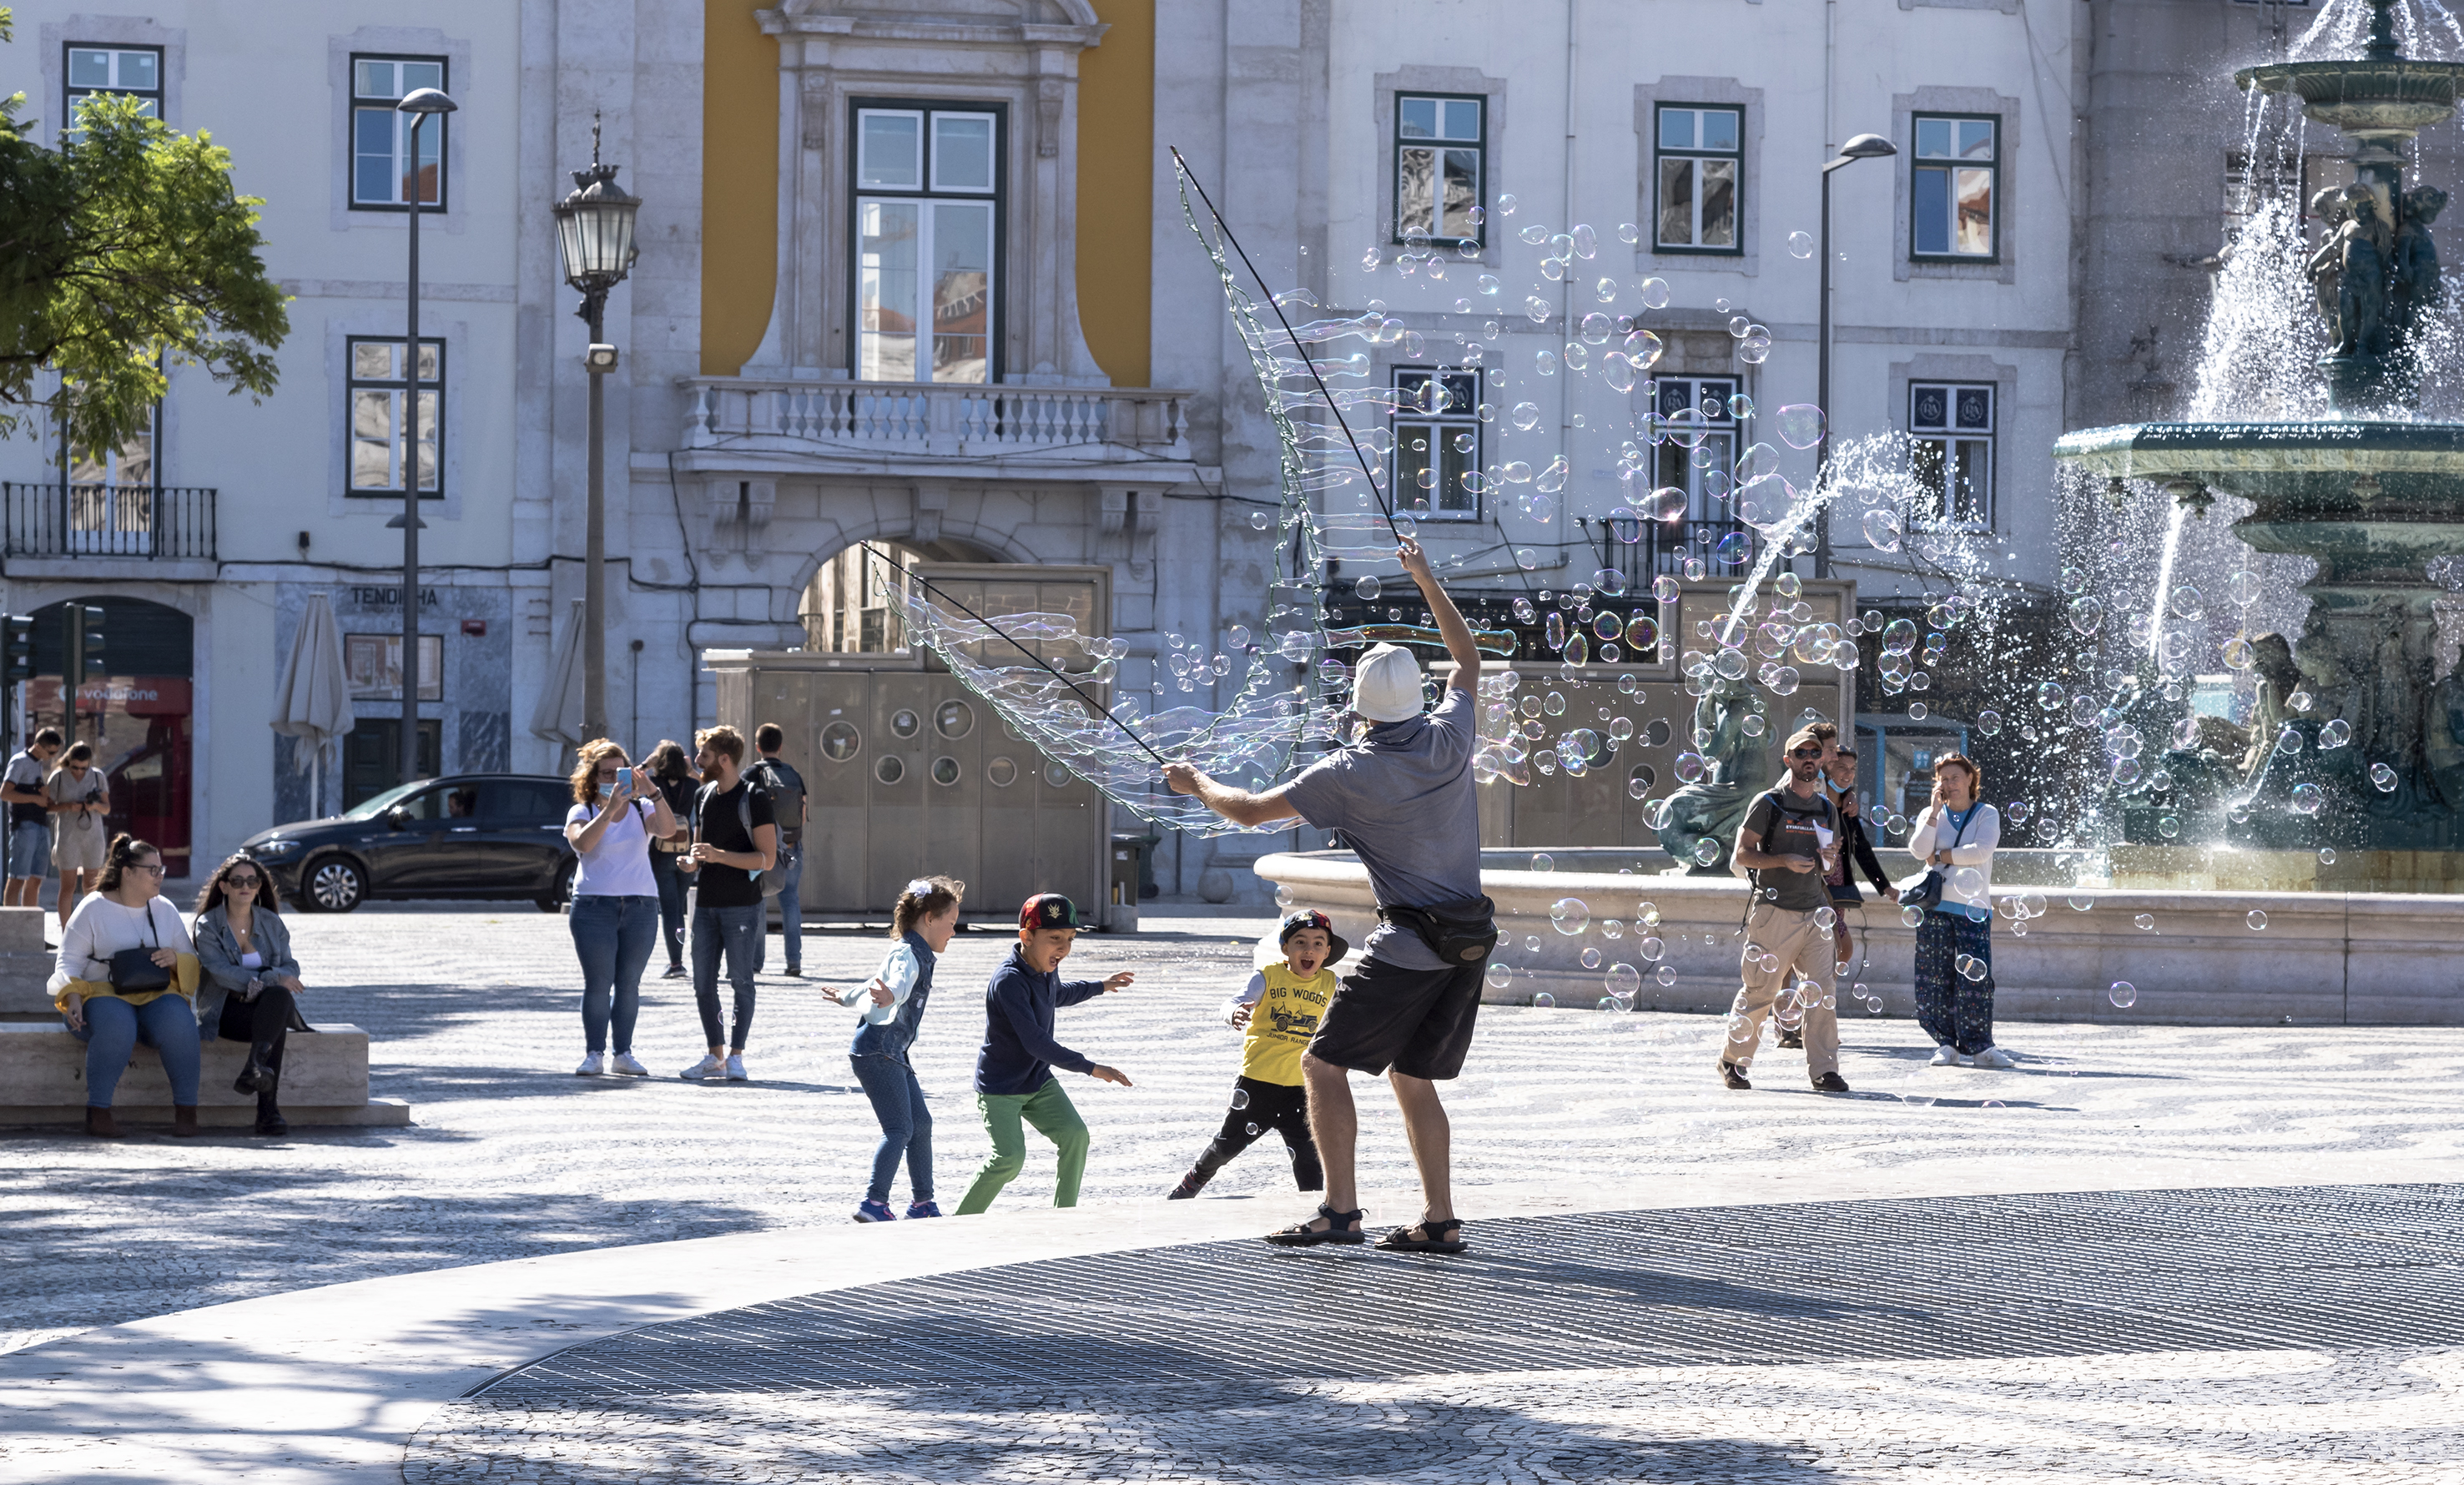
children, water, window, building, urban design, fountain, leisure, tree, road surface, city, facade, recreation, pedestrian, road, fun, travel, winter, event, street, freezing, water feature, sidewalk, mixed use, tourism, walking, town square, downtown, cobblestone, monument, vacation, plaza